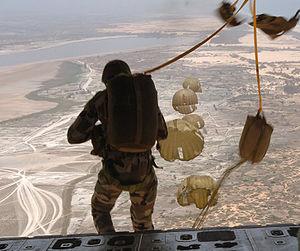
Le parachute opening device, souvent abrégé par l'acronyme anglais P.O.D., est un petit sac qui contient le parachute plié. Il se ferme à l'aide d'un rabat et d'anneaux de caoutchouc passant dans les œillets du rabat et bloqués par les suspentes qu'il permettent de lover.